A Woman Called Golda

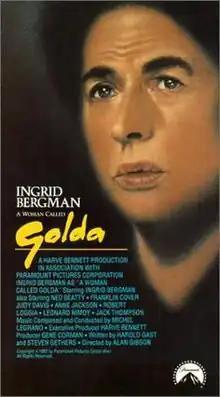
Ingrid Bergman in "A Woman Called Golda"

A Woman Called Golda is a 1982 American made-for-television film biopic of Israeli Prime Minister Golda Meir directed by Alan Gibson and starring Ingrid Bergman in what would become the final production she would star in before her death. It also features Ned Beatty, Franklin Cover, Judy Davis, Anne Jackson, Robert Loggia, Leonard Nimoy, and Jack Thompson.